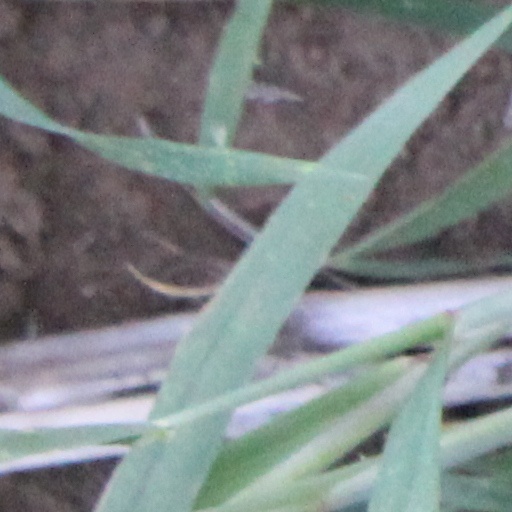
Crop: wheat